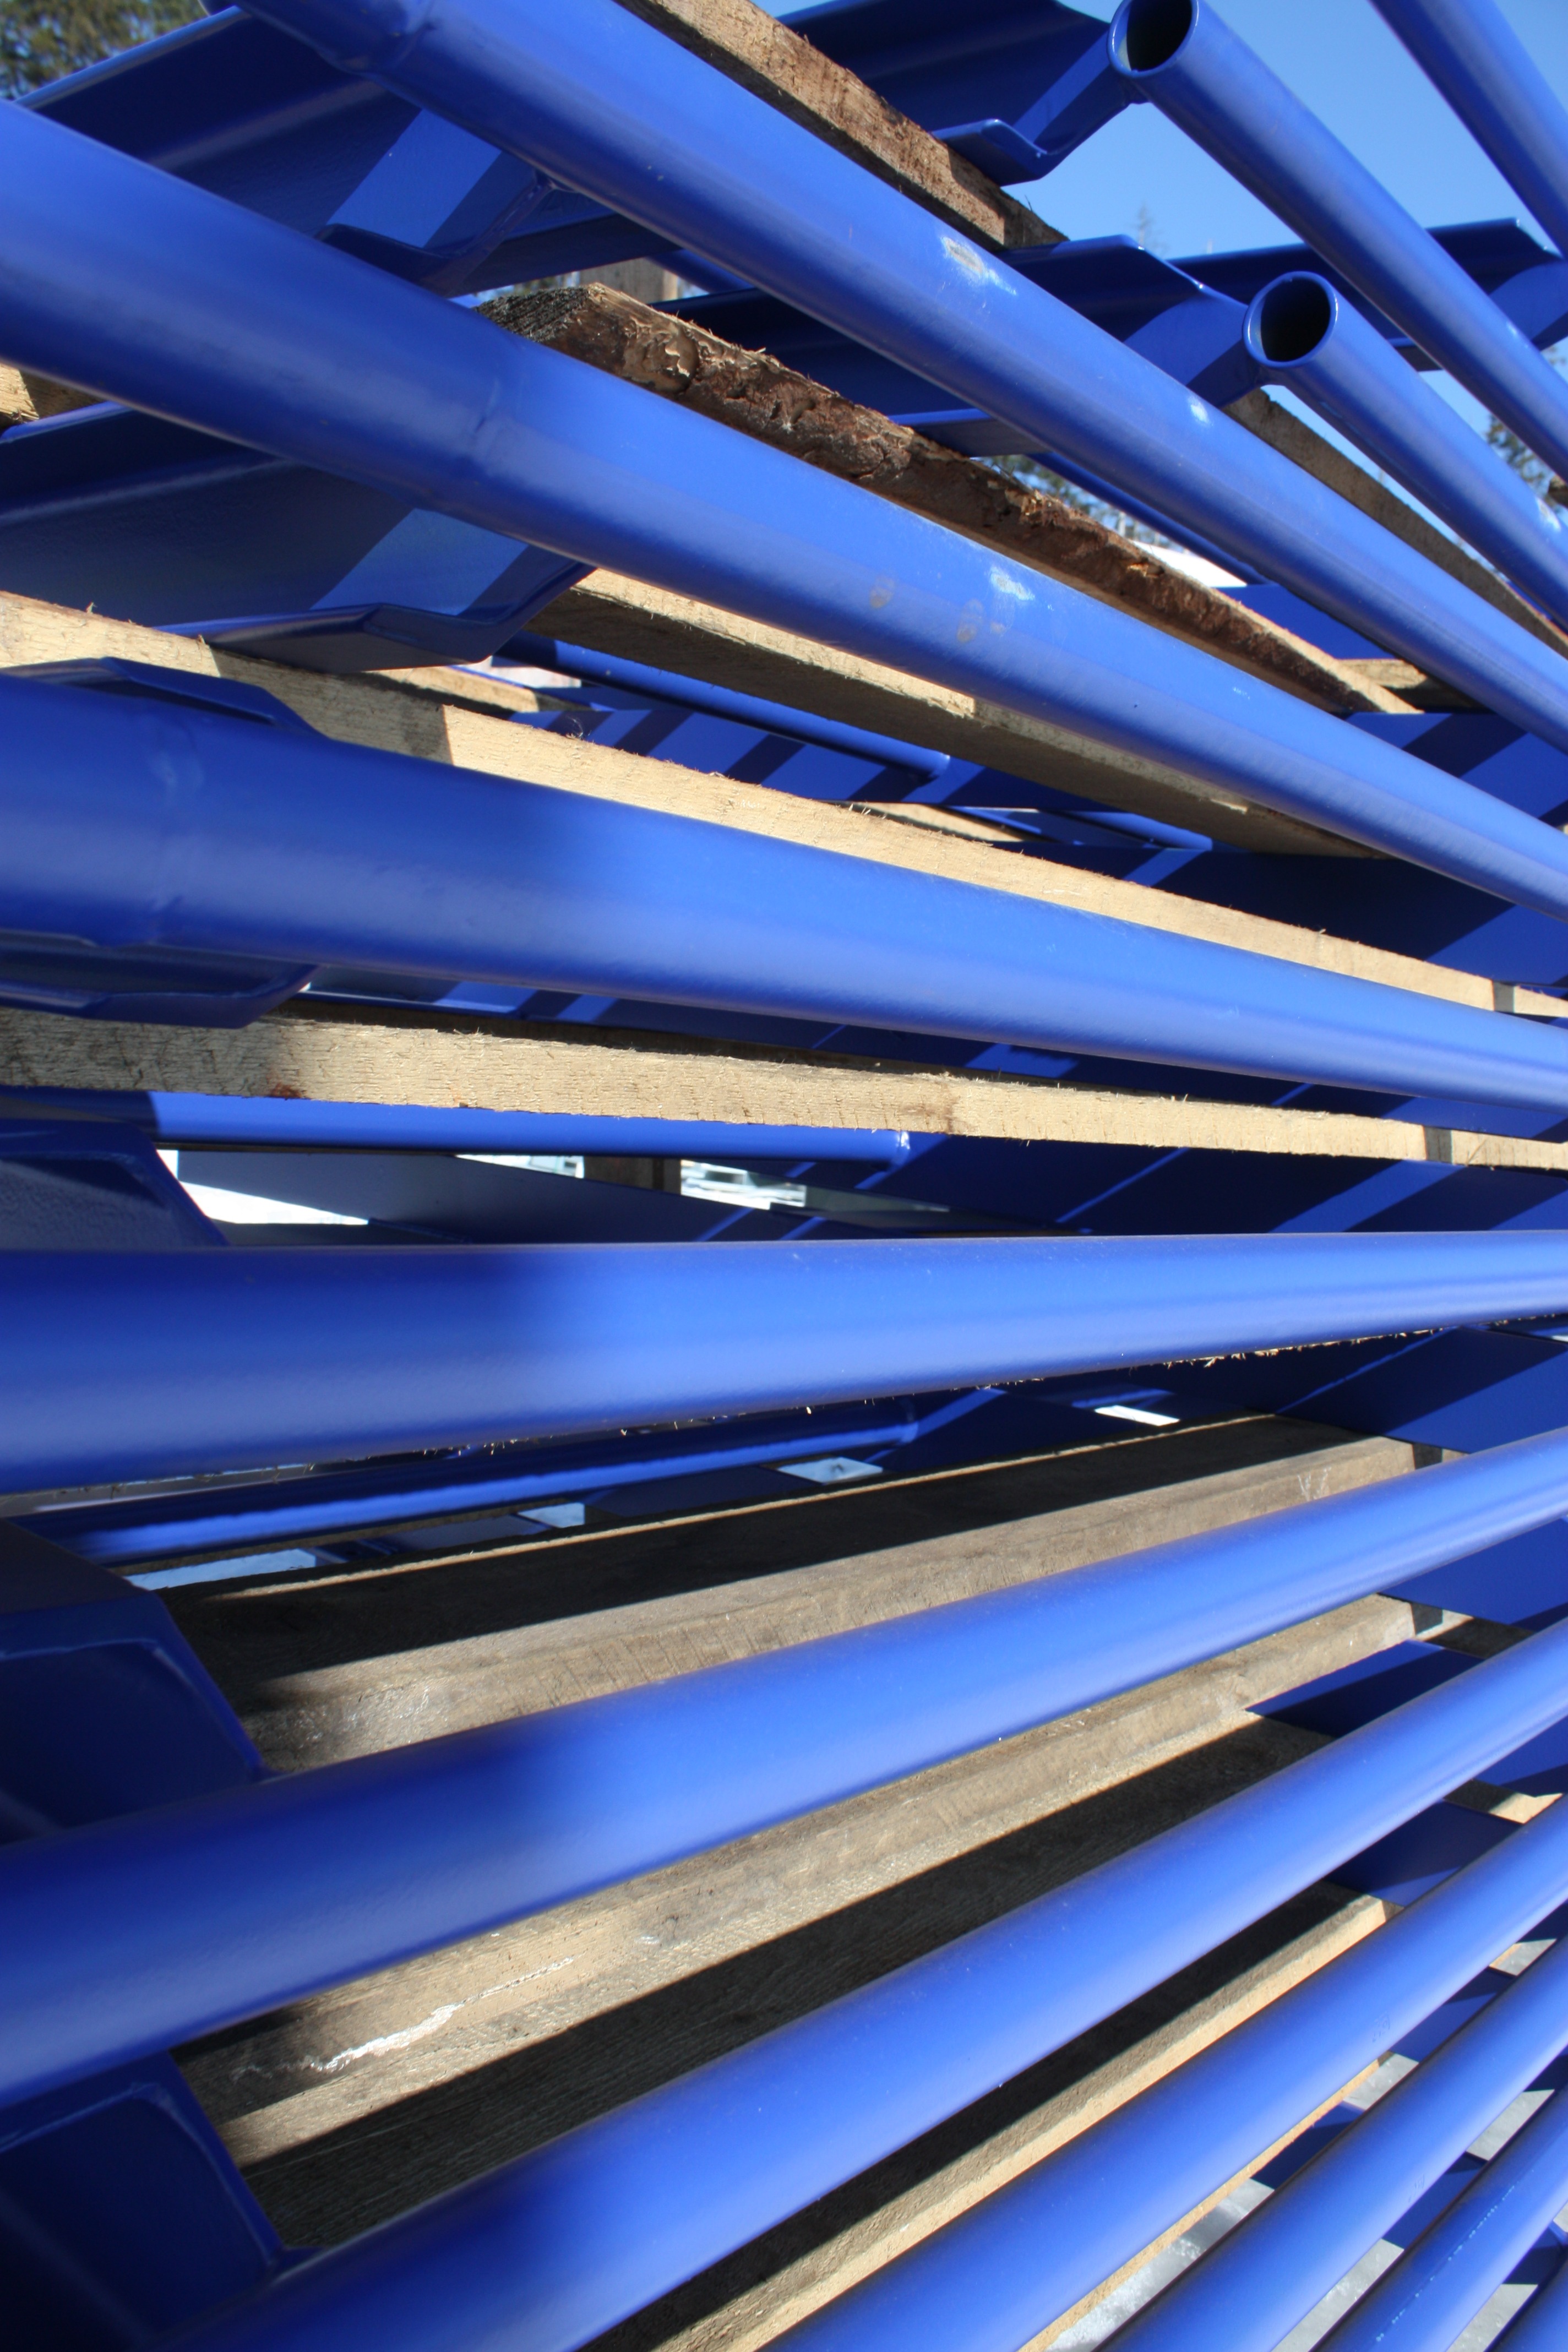
wing, light, technology, tube, steel, line, color, metal, industrial, blue, industry, pipes, pipe, piping, tubing, metallic, pipeline, automotive exterior